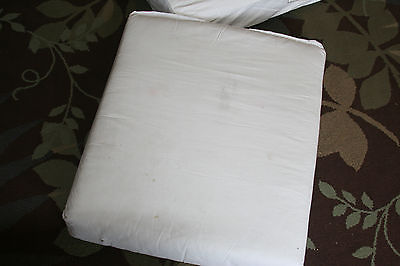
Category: sofa